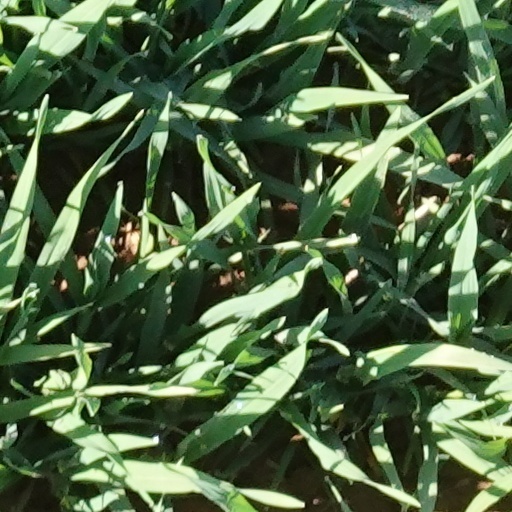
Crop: wheat